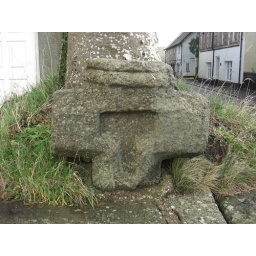
The head of a cross beside a tree in Moretonhampstead